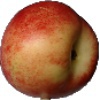
Label: nectarine